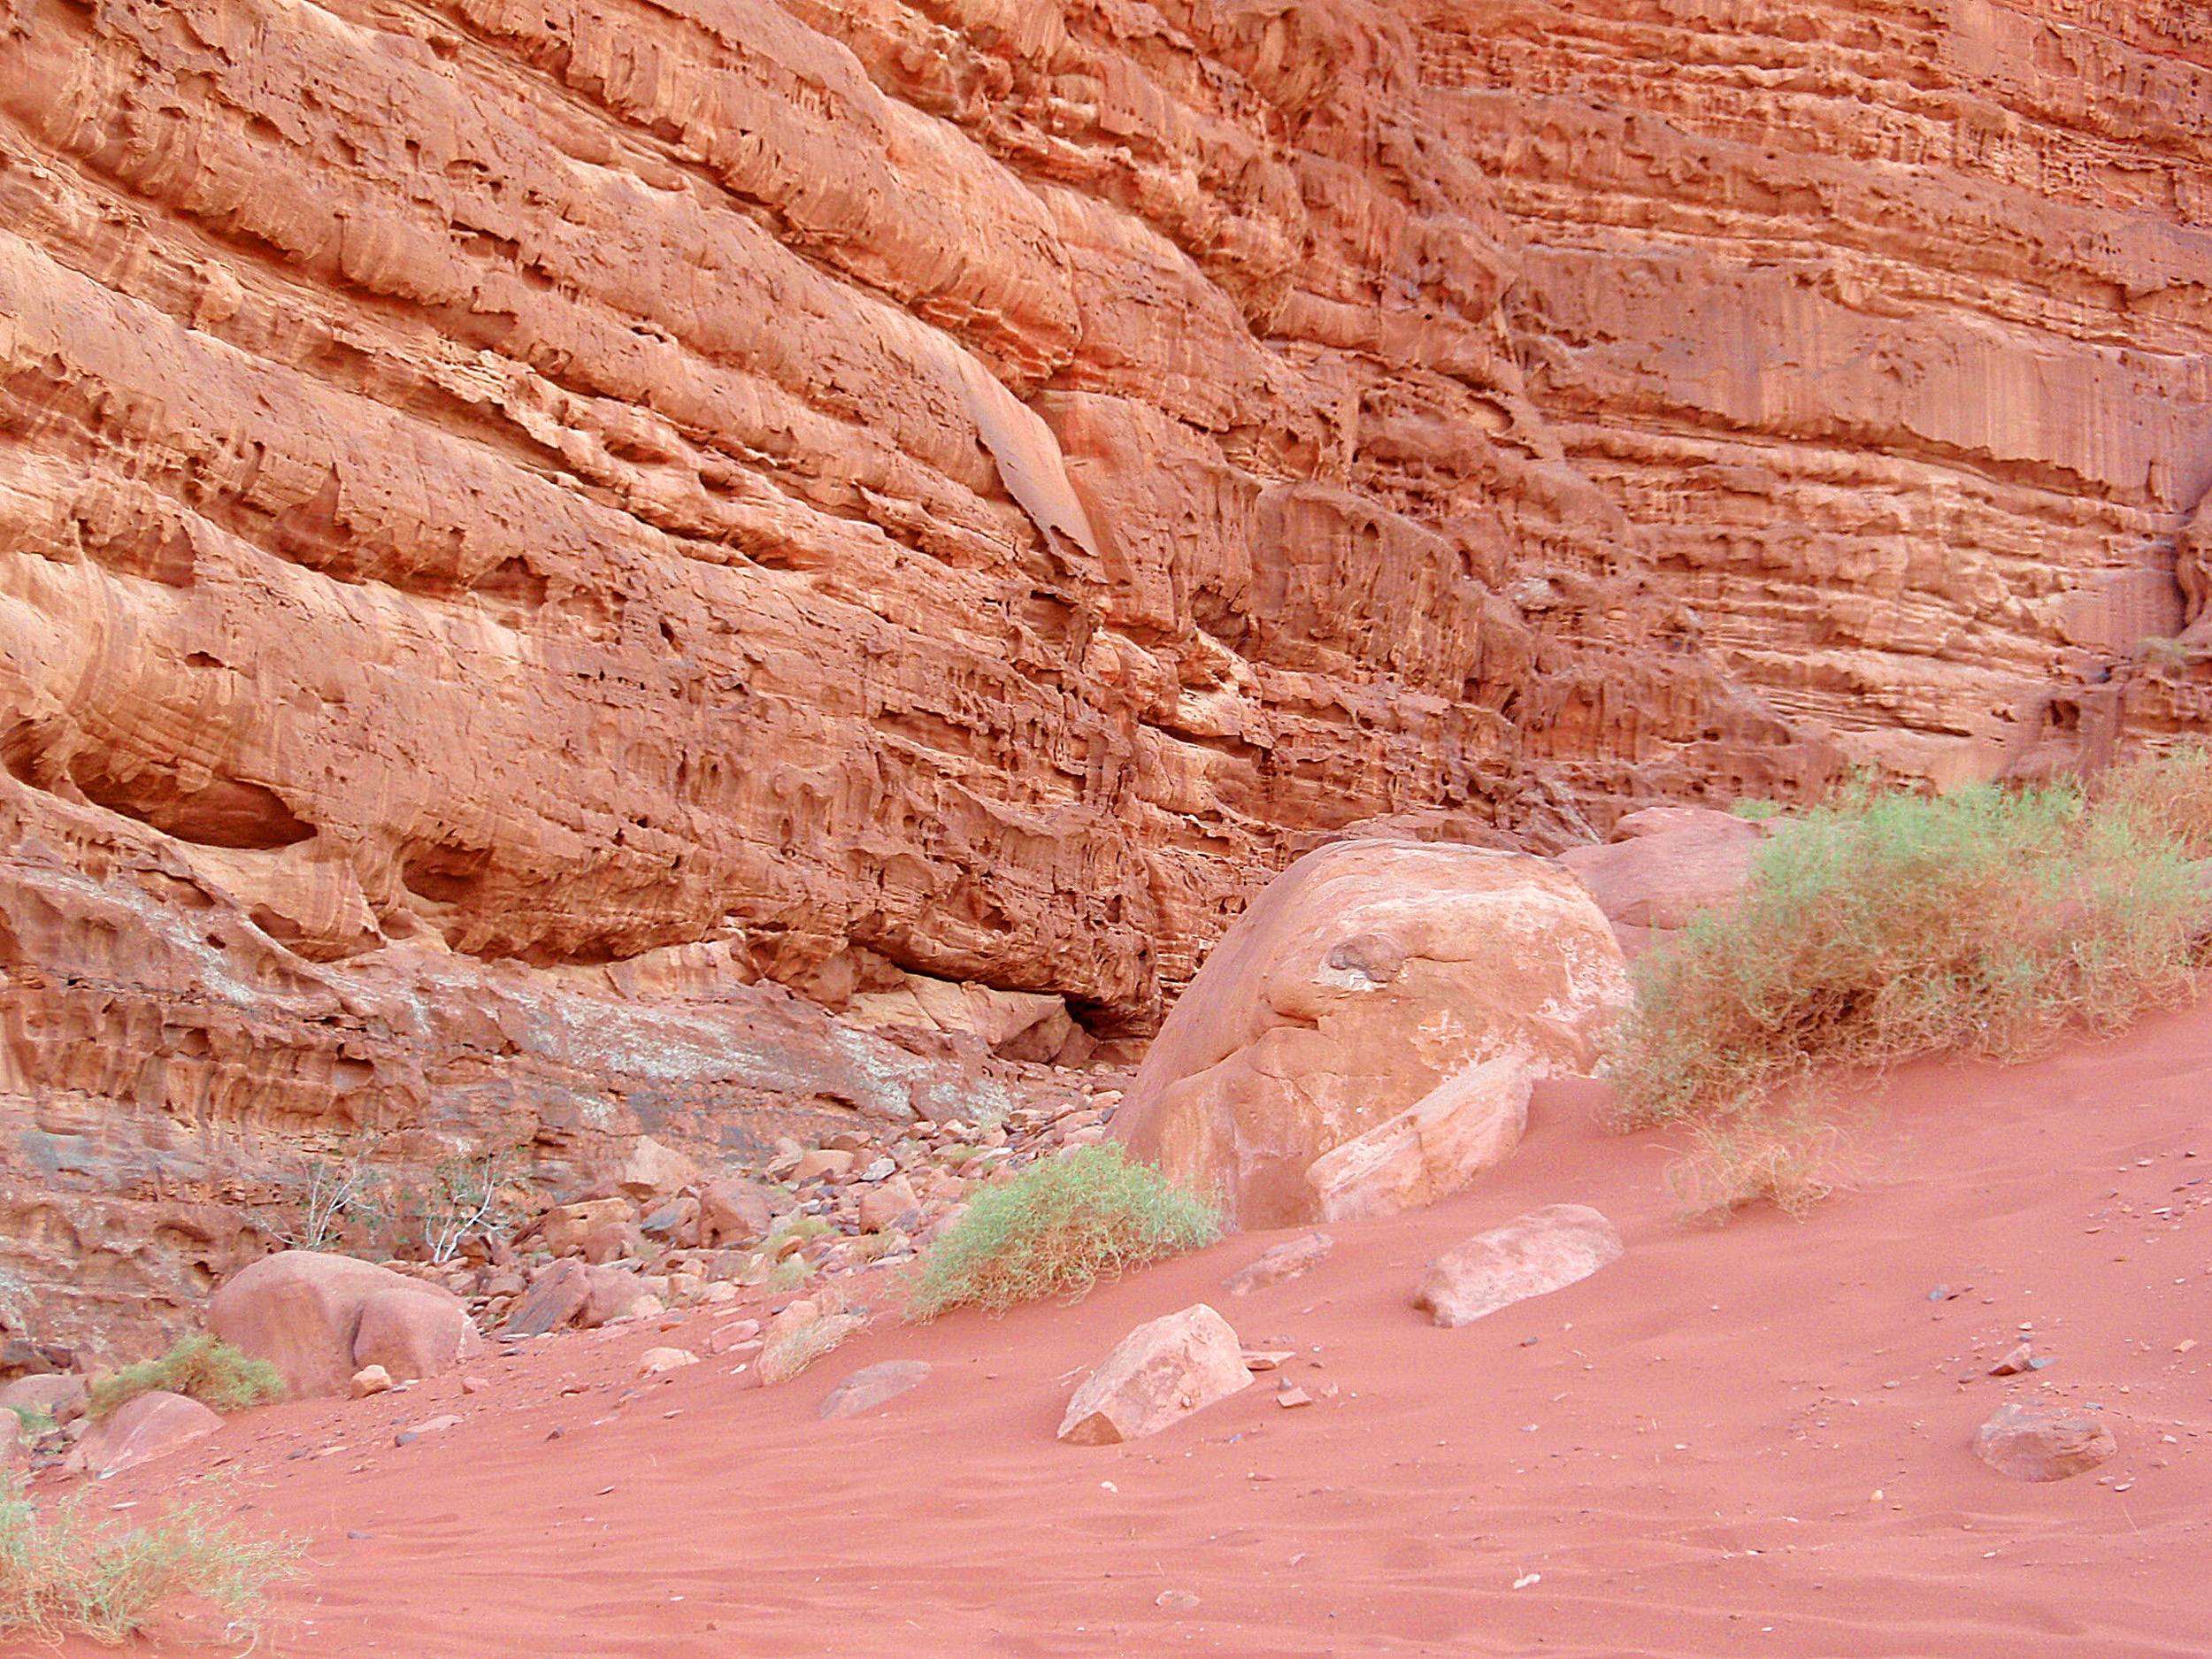
landscape, sand, rock, desert, valley, formation, cliff, green, soil, canyon, terrain, material, jordan, rocks, geology, badlands, plateau, wadi, landform, wadi rum, geographical feature, geological phenomenon